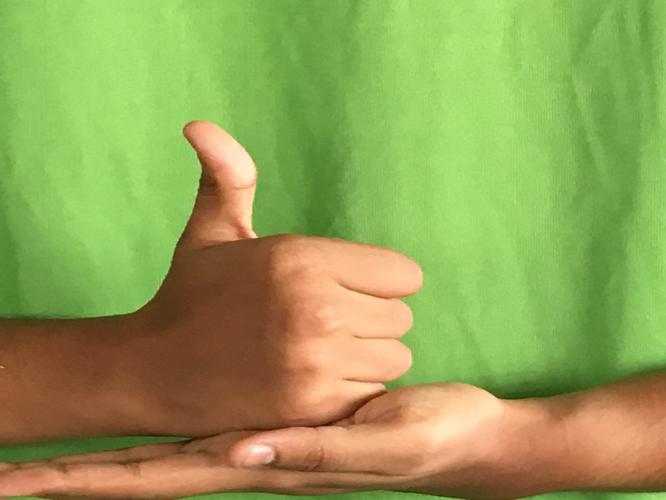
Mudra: Shivalinga
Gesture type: double_hand